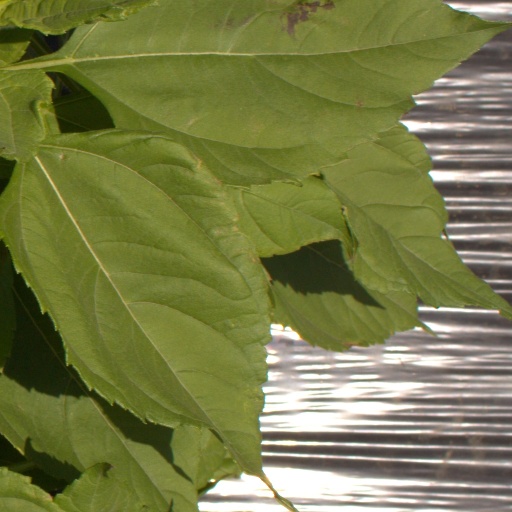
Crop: Jerusalem artichoke